Recorder of Barnstaple

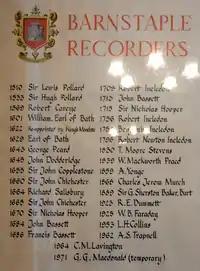
Framed list of the Recorders of the Borough of Barnstaple, displayed in the mayor's Parlour, Barnstaple

The recorder of Barnstaple was a recorder, a form of senior judicial officer, usually an experienced barrister, within the jurisdiction of the Borough of Barnstaple in Devon. He was usually a member of the local North Devonshire gentry. The position of recorder of any borough carried a great deal of prestige and power of patronage. The recorder of a borough was often entrusted by the mayor and corporation to nominate its Members of Parliament, as was the case with Sir Hugh I Pollard (fl. 1536, 1545), Recorder of Barnstaple, who in 1545 nominated the two MP's to represent the Borough of Barnstaple. In the 19th century a recorder was the sole judge who presided at a Quarter Sessions of a Borough, a "Court of Record", and was a barrister of at least five years' standing. He fixed the dates of the Quarter Sessions at his own discretion "as long as he holds it once every quarter of a year", or more often if he deemed fit.